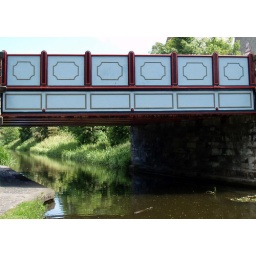
Pale blue bridge over the union canal